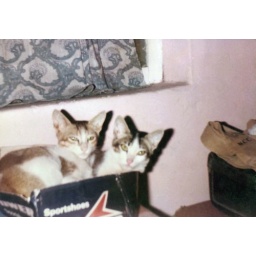
cats in a shoebox.. early 90s.. The cats had no name.. black one and brown one.